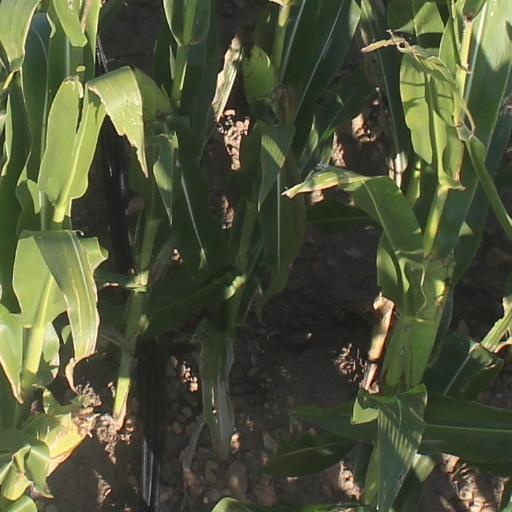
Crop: maize; corn